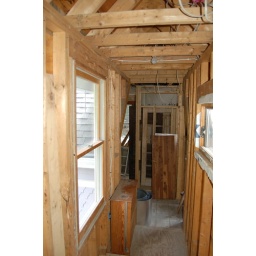
corridor between master bed and bath looking to the rear of the house into the walk in closet